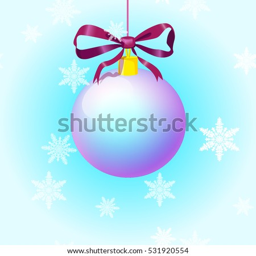
new year balls on a blue gradient background .